Carly Rae Jepsen

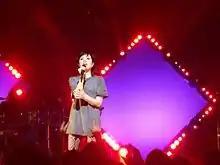
Jepsen performing on her Gimmie Love Tour in 2016

Jepsen released her third album's lead single, "I Really Like You", in March 2015. Accompanied by a music video in which actor Tom Hanks lip-synced to the song, it peaked at number 14 in Canada and the top five in the UK. The studio album, titled "Emotion", was released in June 2015. Although it was a relative commercial failure compared to "Kiss", it received critical acclaim and a cult following, attracting a more mature audience to her music. The album peaked at number eight in Canada and at number 16 on the US "Billboard" 200. It includes collaborations with Rostam Batmanglij, Sia, Dev Hynes, Greg Kurstin, and Ariel Rechtshaid. The second single, "Run Away with Me", was released in July 2015. In November 2015, Jepsen embarked on the Gimmie Love Tour in support of "Emotion". Jepsen was featured on a new version of Bleachers' song "Shadow" from their album "Terrible Thrills, Vol. 2" and released a cover of Wham!'s "Last Christmas". In December 2015, Jepsen recorded the theme song for the Netflix series "Fuller House", a remake of the theme to "Full House".